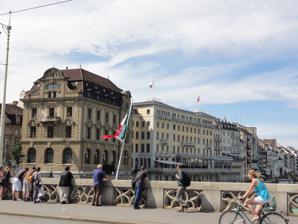
Building: Hotel Les Trois Rois
Country: Switzerland
Year built: 1681
Building in Basel, Switzerland Grand Hôtel Les Trois Rois Hotel Drei Könige/Hotel of the Three Kings Hôtel Les Trois Rois in 2012 General information Location Basel , BS , Switzerland Coordinates 47°33′37.6″N 7°35′15.6″E / 47.560444°N 7.587667°E / 47.560444; 7.587667 Opening 1681 (with present name) Owner Thomas Straumann Design and construction Architect(s) Amadeus Merian (1844 rebuild) Christian Lang (2006 renovations) Website lestroisrois .com /Grand-Hotel-Les-Trois-Rois .377+M5e34df5a01a .0 .html Grand Hôtel Les Trois Rois ( Hotel of the Three Kings ) in Basel , until 1986 usually identified by its German-language name, Hotel Drei Könige , is often cited as one of Switzerland 's oldest hotels. It is located on the left bank of the Rhine , a few paces downstream of the city's first bridge across the river. Early history Before the railways were built, the Rhine was the most important trade artery in western Europe, and Basel was the principal terminal point at its southern end. Beside the transshipment jetties where merchandise was off-loaded from the boats on the northeast bank of the river, there was already a guest house , identified in 1255 as "domus zem blumen in vico crucis" " (House of Flowers at the cross street) ", which was probably a decade or so after the ferry crossings of the river were complemented at this point by a road bridge. However, the guest house and adjacent buildings had to be demolished after the 1356 earthquake . The first surviving record of a hotel on this site with its modern name dates from 1681, where the "Drei Könige" Inn was identified as a place where itinerant merchants lodged. The name "Drei Könige" means "Three kings" and is a popular name for city hotels in Switzerland and southern Germany. It is thought to be a reference to the Magi (popularly, "Three Kings") who visited Jesus shortly after His birth:  the Magi, like the merchants who stayed overnight in medieval hotels, were notable for the precious merchandise they carried with them. In 1841–42 the entire site was acquired by Johann Jakob Senn, hitherto a successful master tailor who foresaw possibilities for a massive expansion in leisure travel that would follow from the revolutions in transportation brought about by the river steamer and the coming of the railways. Senn demolished the hotel and had it rebuilt in a much more luxurious style, employing the fashionable Basel architect Amadeus Merian [ de ] to design what would later be seen as an early example of Belle Époque architecture. The rebuilt hotel reopened on 16 February 1844. From then on it would present itself as a "Grand Hotel", with a guest list that included many leading figures from the worlds of politics and the arts. Later history In 1915 the southern block of the hotel building was sold to the Basler Kantonalbank and renovated appropriately. Twenty-three years later, in 1938, the bankers moved out and this building became the City Tourist Information Office. In 2004 the hotel, together with the block that had been separated off and sold to the bank in 1915, was acquired by entrepreneur and dental implants magnate Thomas Straumann. The hotel was closed down for two years while it was comprehensively rebuilt, incorporating the southern block and with a view to recapturing as much as possible the reality of the 1844 original, but only insofar as this was possible without abandoning the more modern luxury features considered appropriate for the 21st century. The hotel reopened on 20 March 2006. In 2012 Straumann announced that he was looking for a buyer for the hotel. Disappointingly, a suitable buyer had still not been found two years later, and in December 2014 it was announced that the hotel was no longer for sale. Celebrity clientele Political leaders who have stayed at the hotel include Willy Brandt , Helmut Schmidt , Valéry Giscard d'Estaing , and the Dalai Lama . Heads of state claimed as guests include King Farouk of Egypt and Queen Elizabeth II . In 1798 Napoleon Bonaparte had a business lunch here with Basel officials "to discuss French-Swiss relations". A more recent guest was Britain's General Montgomery . Guests from the worlds of the arts and literature have included Voltaire , Jean-Paul Sartre , Charles Dickens , Herbert von Karajan , Duke Ellington , and Marc Chagall . Theodor Herzl stayed at the hotel in August 1897 while attending the First Zionist Congress . The American scientist and philosopher Charles S. Peirce stayed there in January 1870. The composer and conductor Pierre Boulez was awakened by police at six in the morning in his room at the Hotel Les Trois Rois late in 2001; the officers confiscated his passport and disappeared. In 1967, Boulez had given an interview to Der Spiegel in which he said that "the opera houses should be blown up". The law enforcement officials picked up on it during a routine check of hotel guest registrations. The passport was returned after a few hours. References